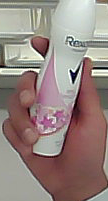
Product: rexona_spray